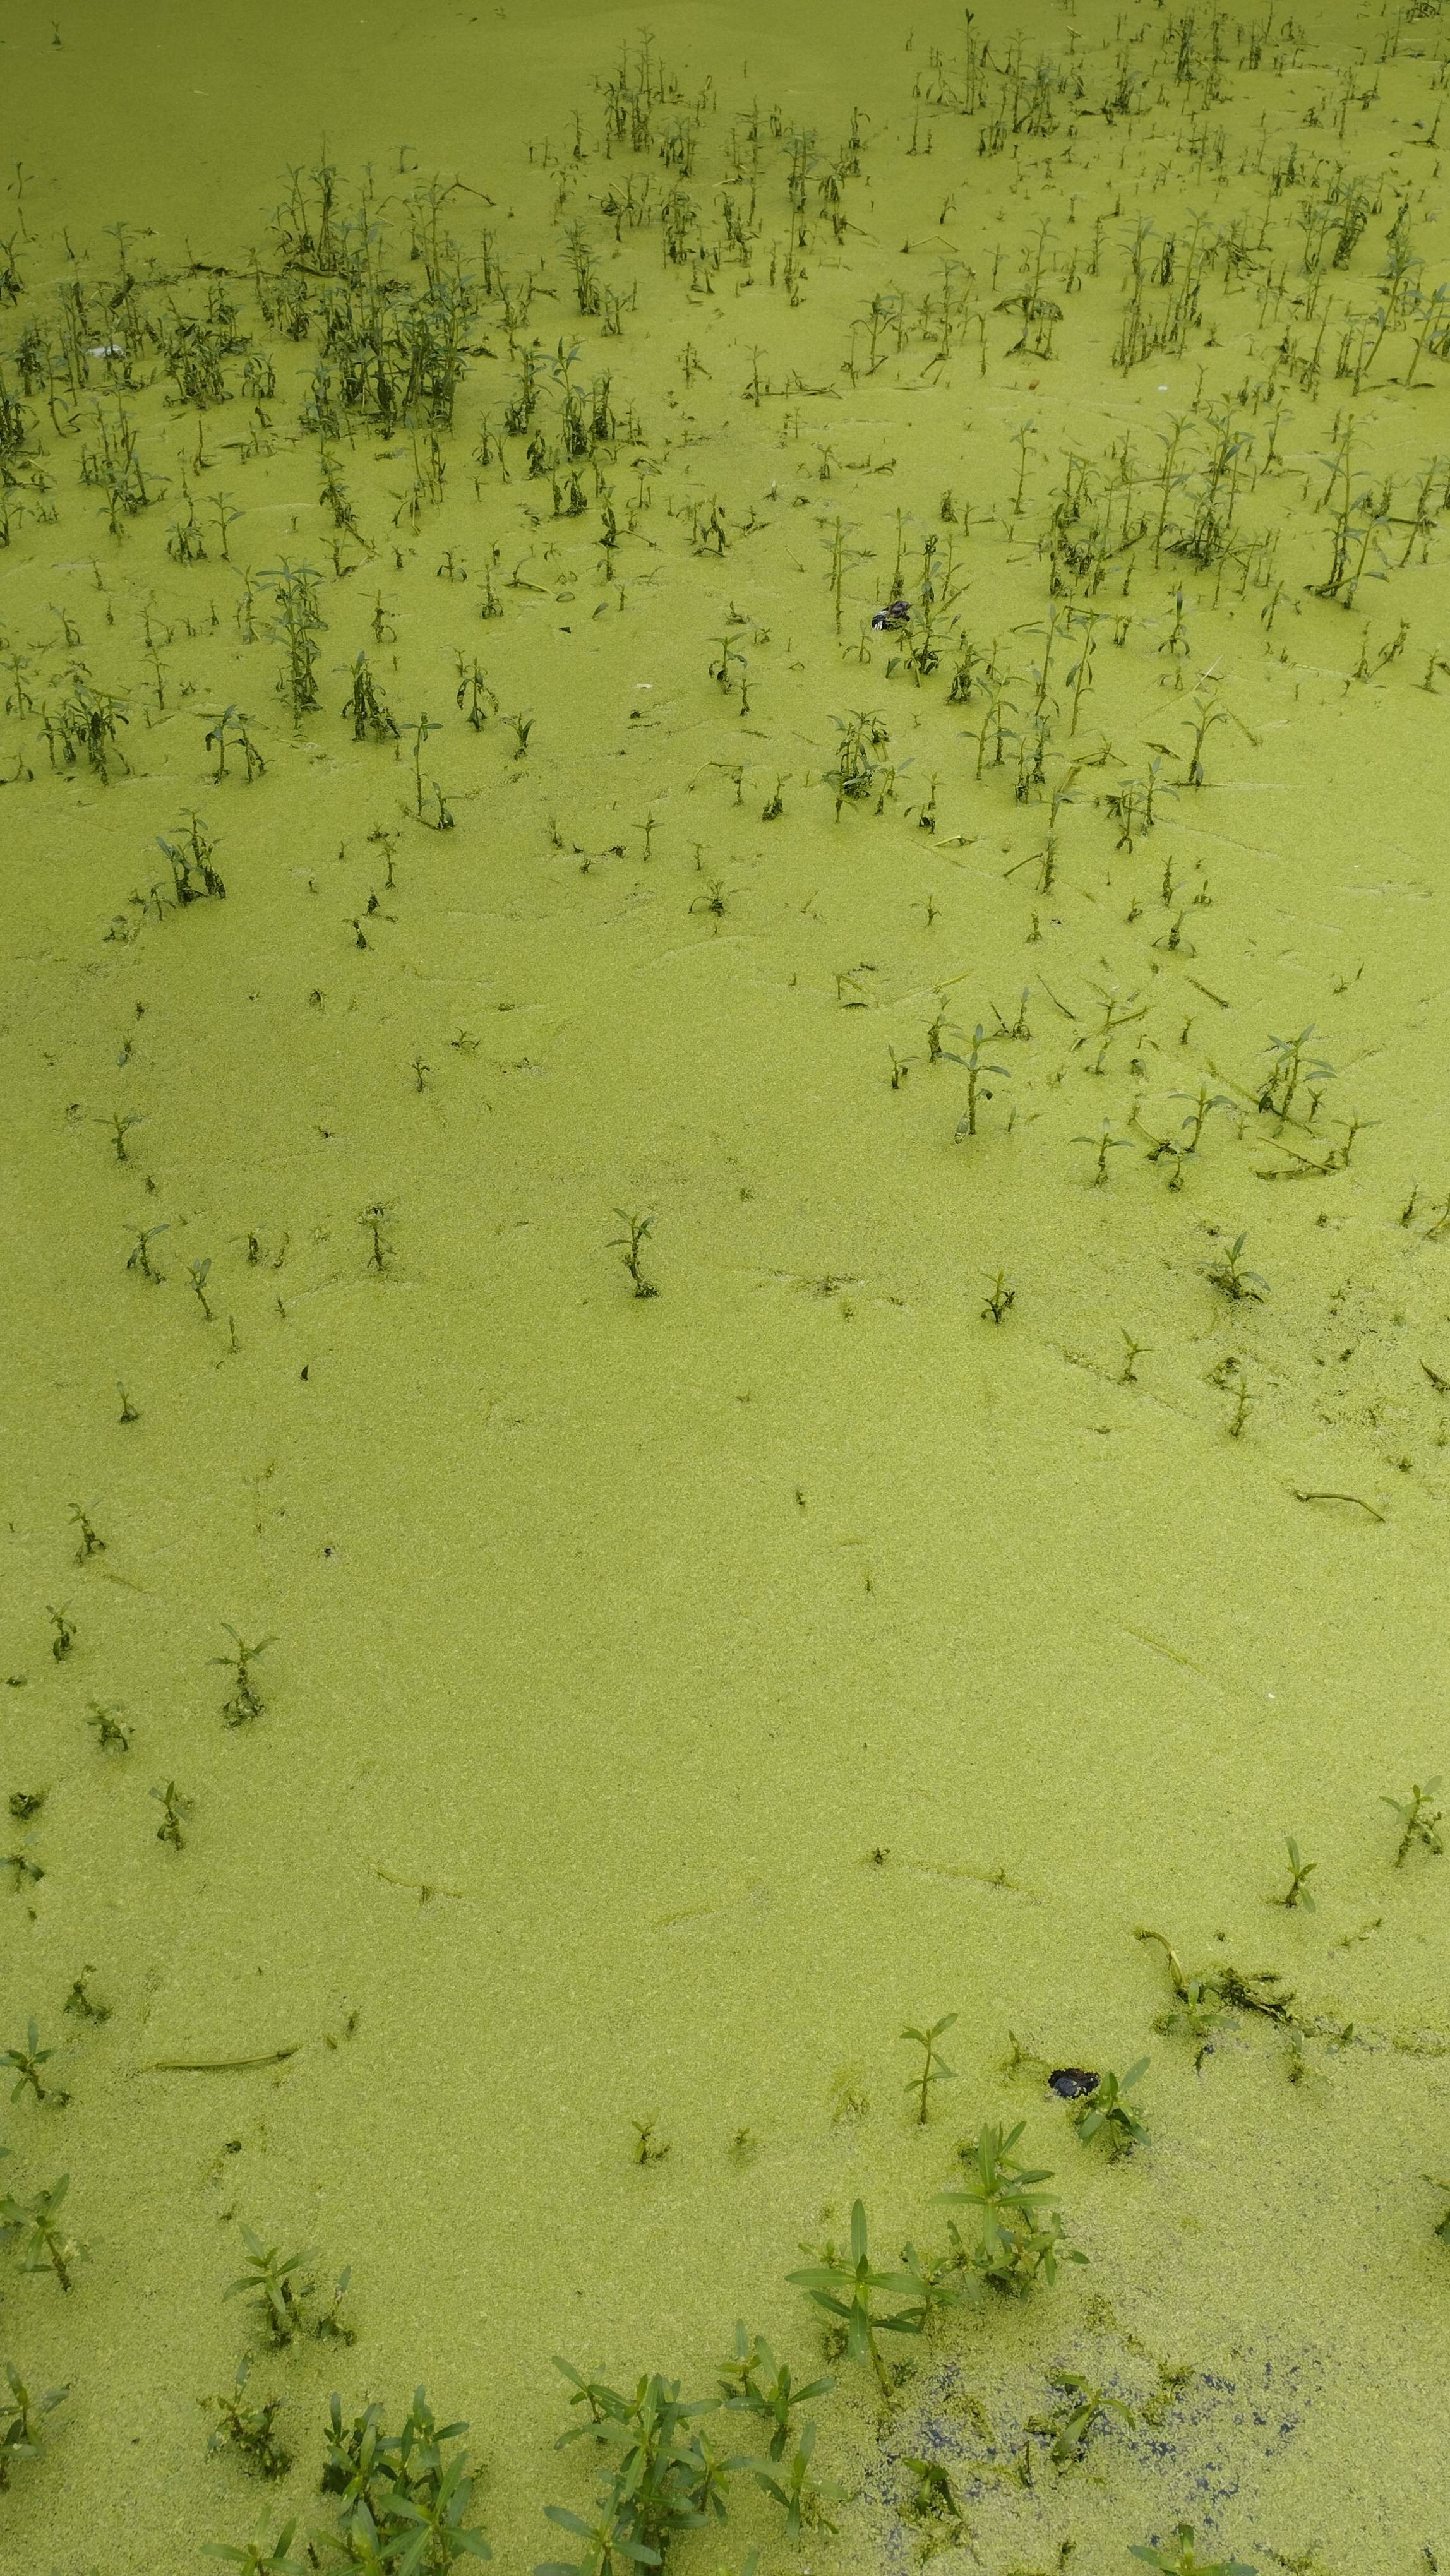
Species: Common Duckweeds (Lemna minor)